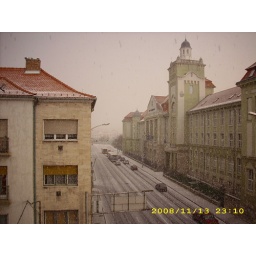
View from my window.The green building is the University of Pecs (yep, in my neighbour)